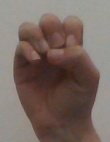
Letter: ha